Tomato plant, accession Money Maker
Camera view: horizontal (90 deg, fisheye); turntable rotation: 210 degrees
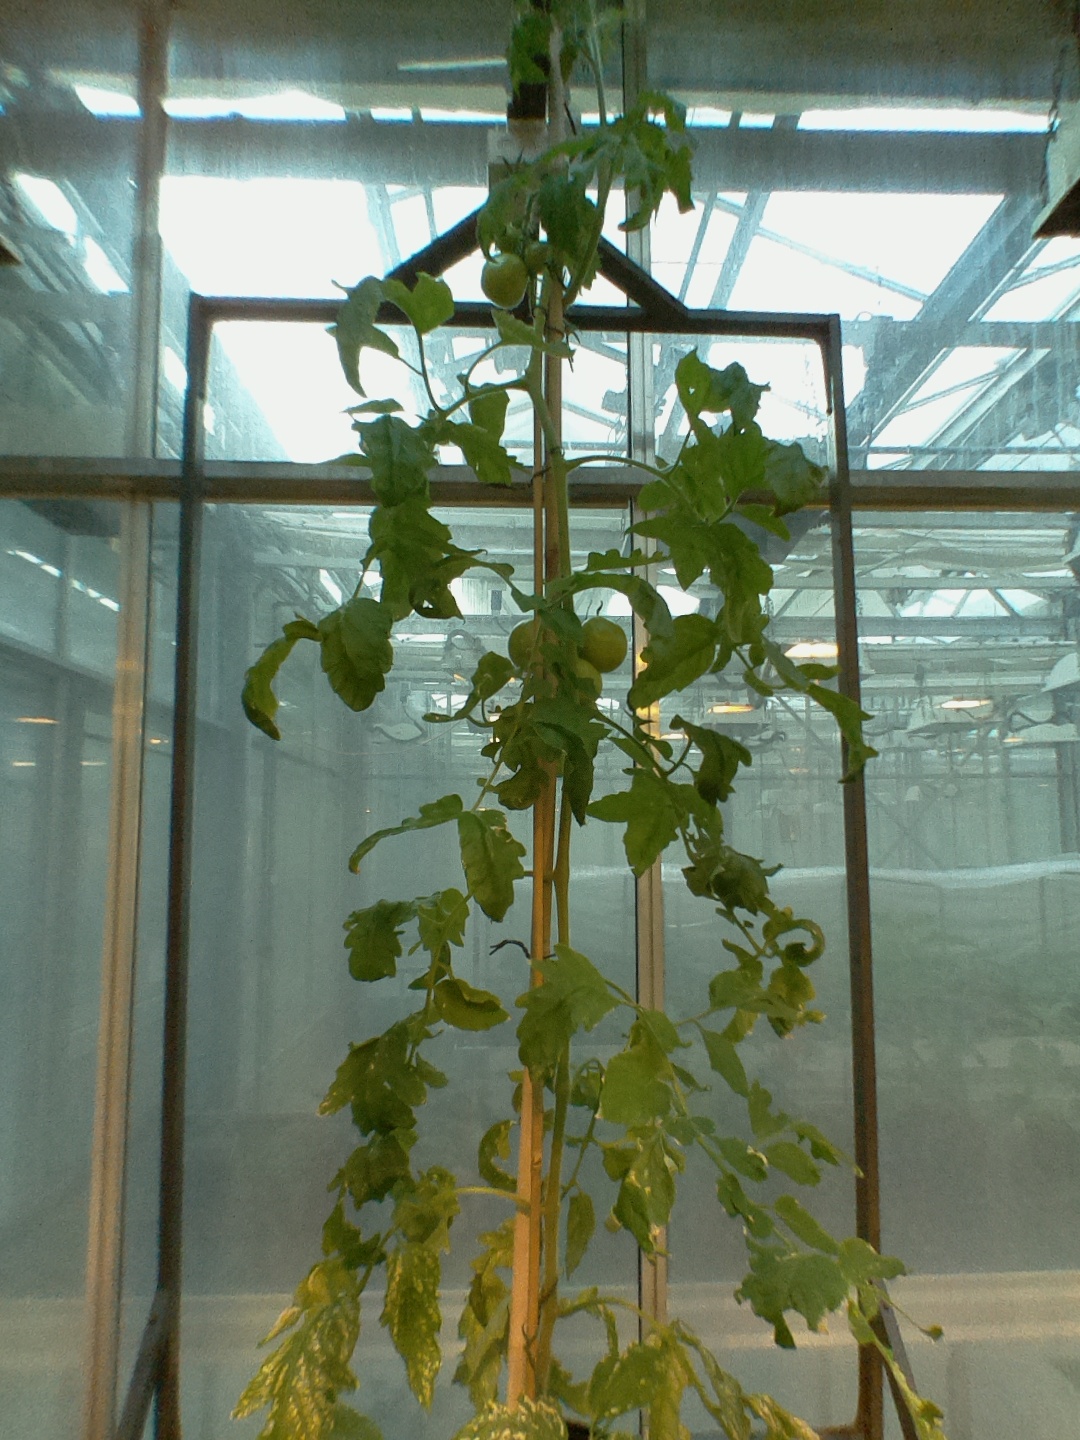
BBCH growth stage 74: 40%-50% of final fruit size